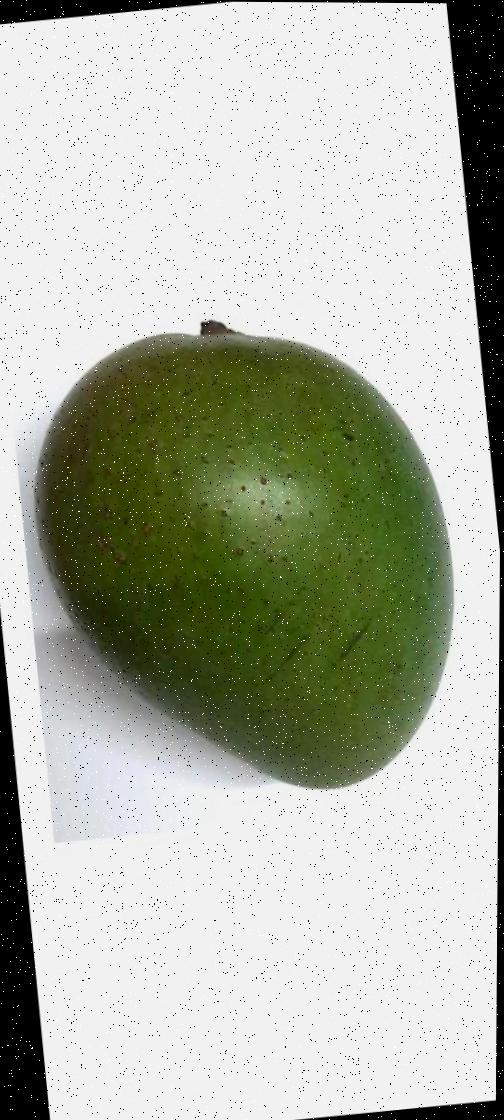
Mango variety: Ashshina Zhinuk